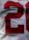
Number: 2